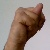
The image shows a hand gesture representing the letter 'N' in Indian Sign Language.